History of Aurangabad

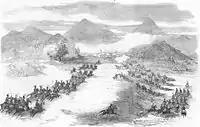
The Indian Mutiny: General Woodburn's Moveable Brigade Aurungabad 1857

The year 1857 was eventful in the history of Aurangabad with the rest of the country. The British moved the first cavalry from Mominabad (Ambejogai) to Aurangabad, in order to relieve 3rd cavalry which had marched to Malegaon, and was the first regiment to show signs of disaffection. The 2nd Infantry also came under suspicion. It was also feared that the people of the city might join hands with the troops. In order to prevent this, all the precautionary measures were taken and two companies of infantry were ordered to guard the bridge which spans the river Kham and separates the cantonment area from the spot where the cavalry was encamped. This precautionary measure on the part of the British alarmed the cavalry, and the men turning out without orders threw pickets in the direction of the cantonment. The authorities at Hyderabad were kept informed of the course of events by express. Upon this, a column of troops was ordered to march from Pune to Aurangabad. In the meanwhile, the artillery was also showing signs of rebellion, but the rumour of Bombay troops marching towards Aurangabad had a quieting effect. The men of the cavalry also returned to their posts.